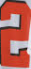
Number: 2